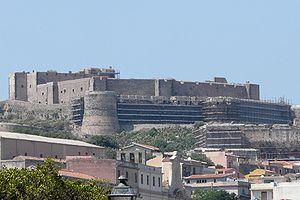
Milazzo est une ville de la province italienne de Messine, sur la côte nord-est de la Sicile.